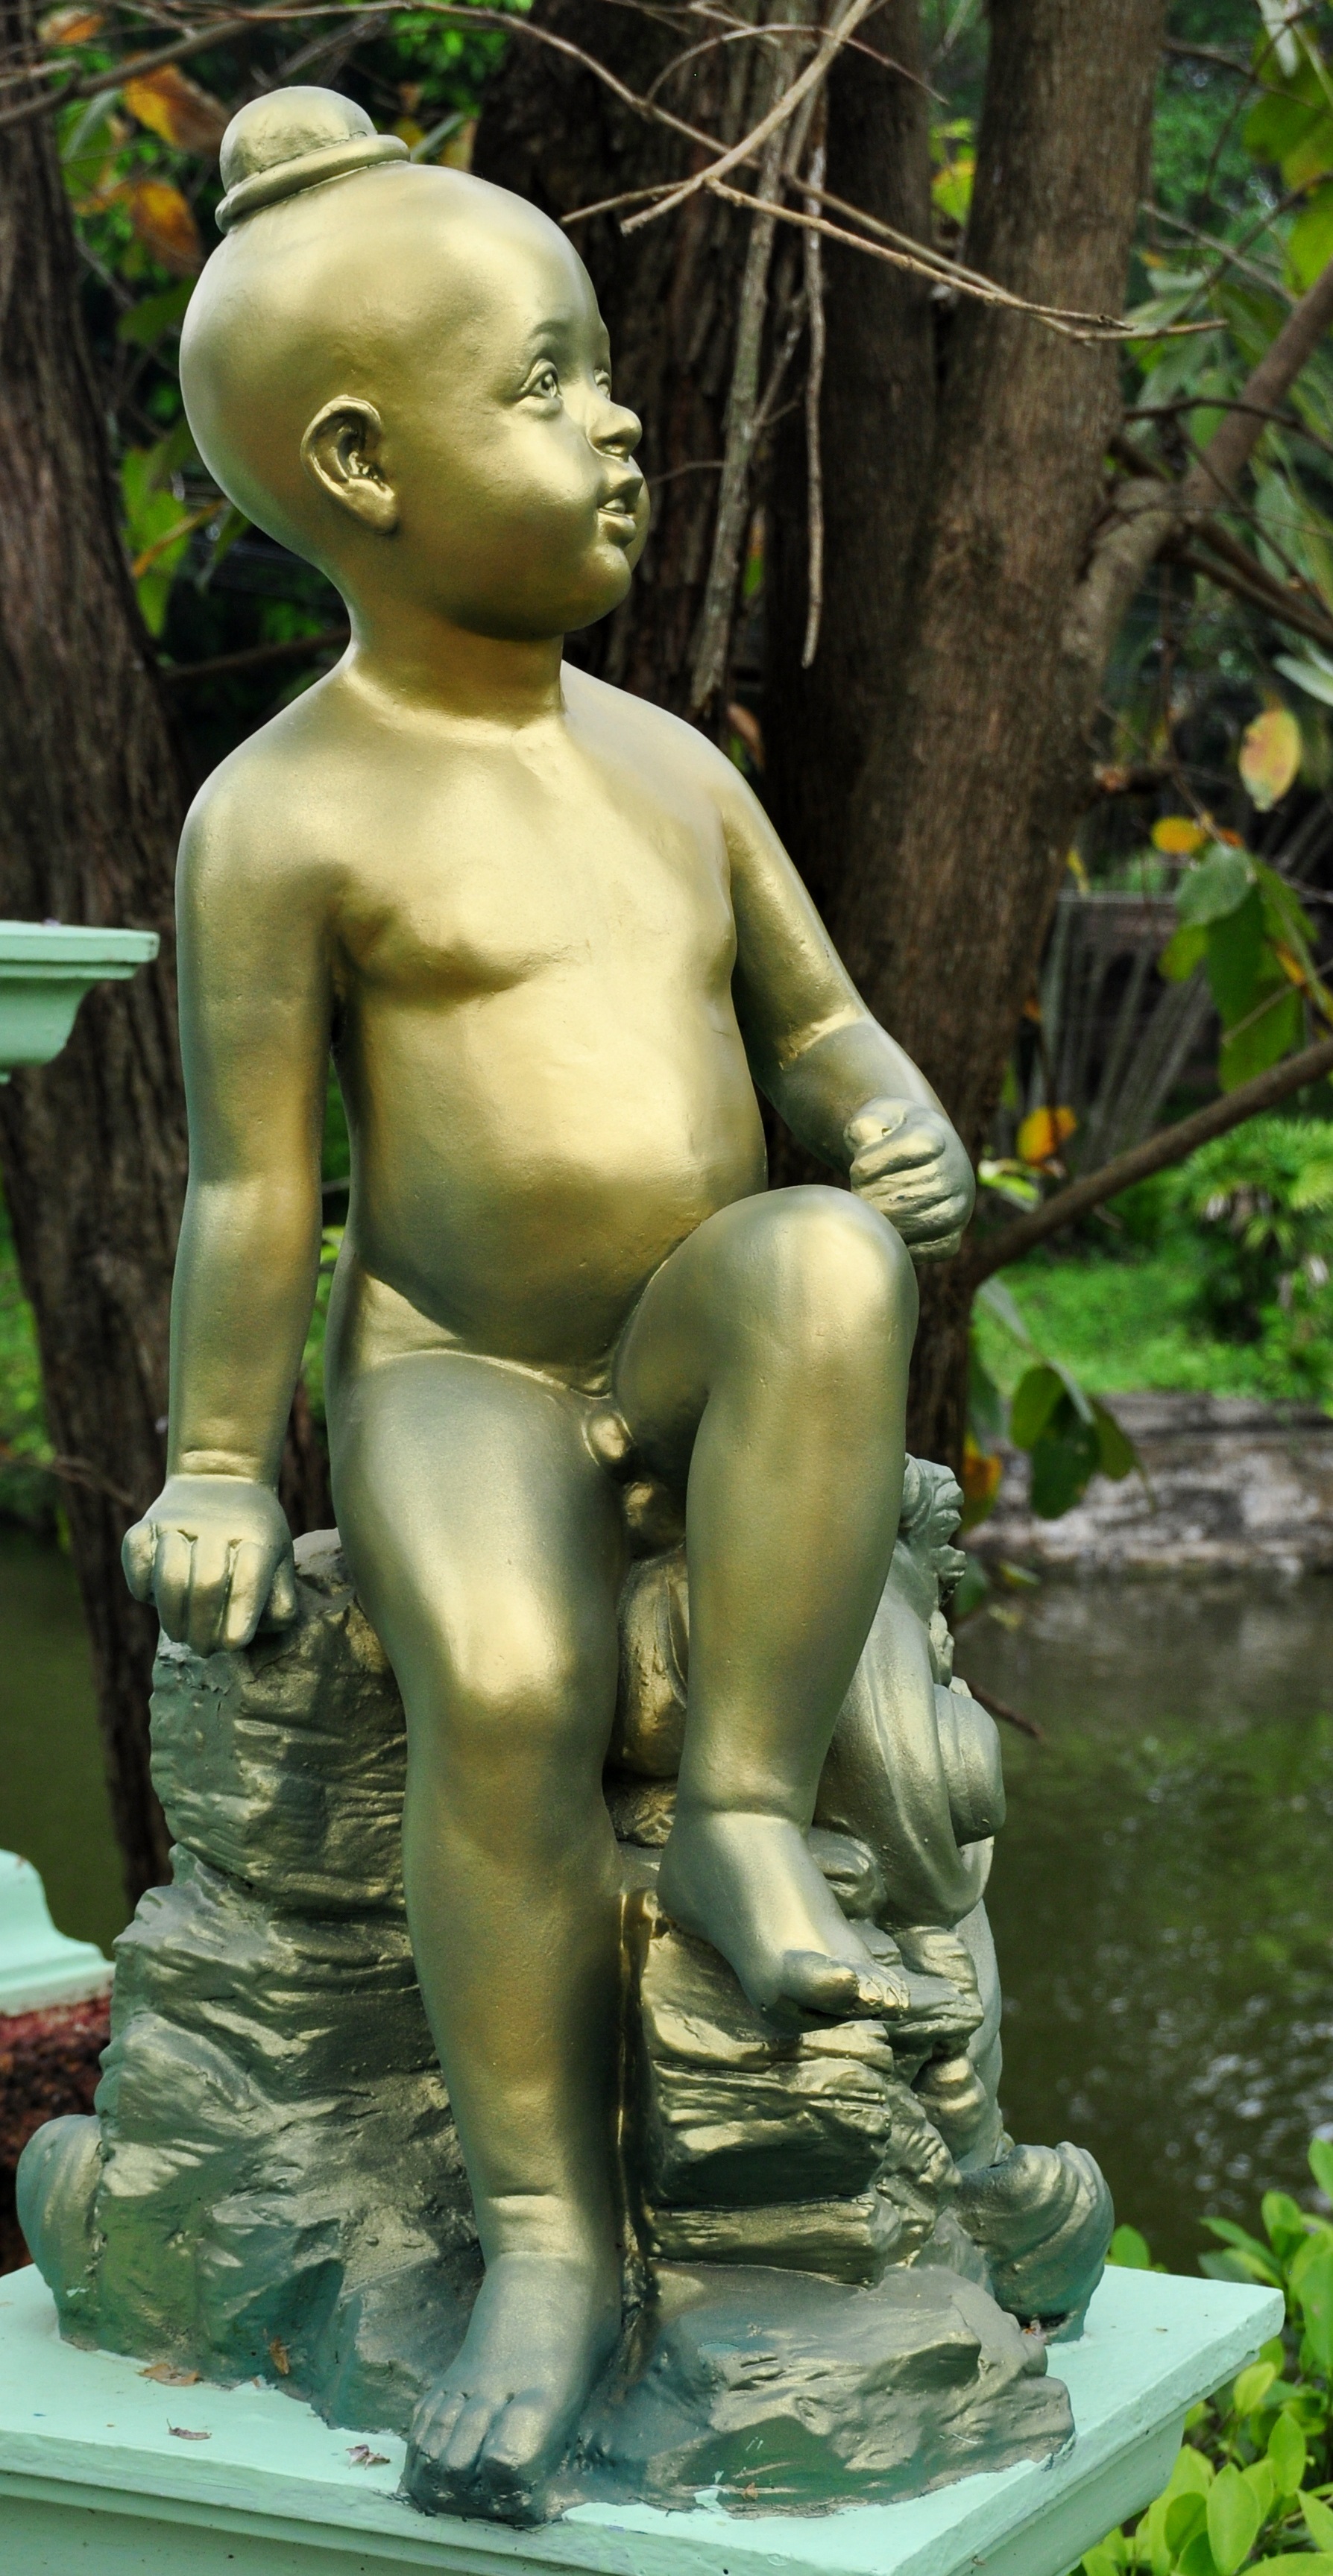
monument, vacation, statue, green, jungle, journey, buddhism, garden, tourism, thailand, sculpture, art, temple, water feature, mythology, fictional character, gautama buddha, human positions, park sculpture, sculpture of a boy on a rock